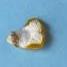
Maize quality: Bad